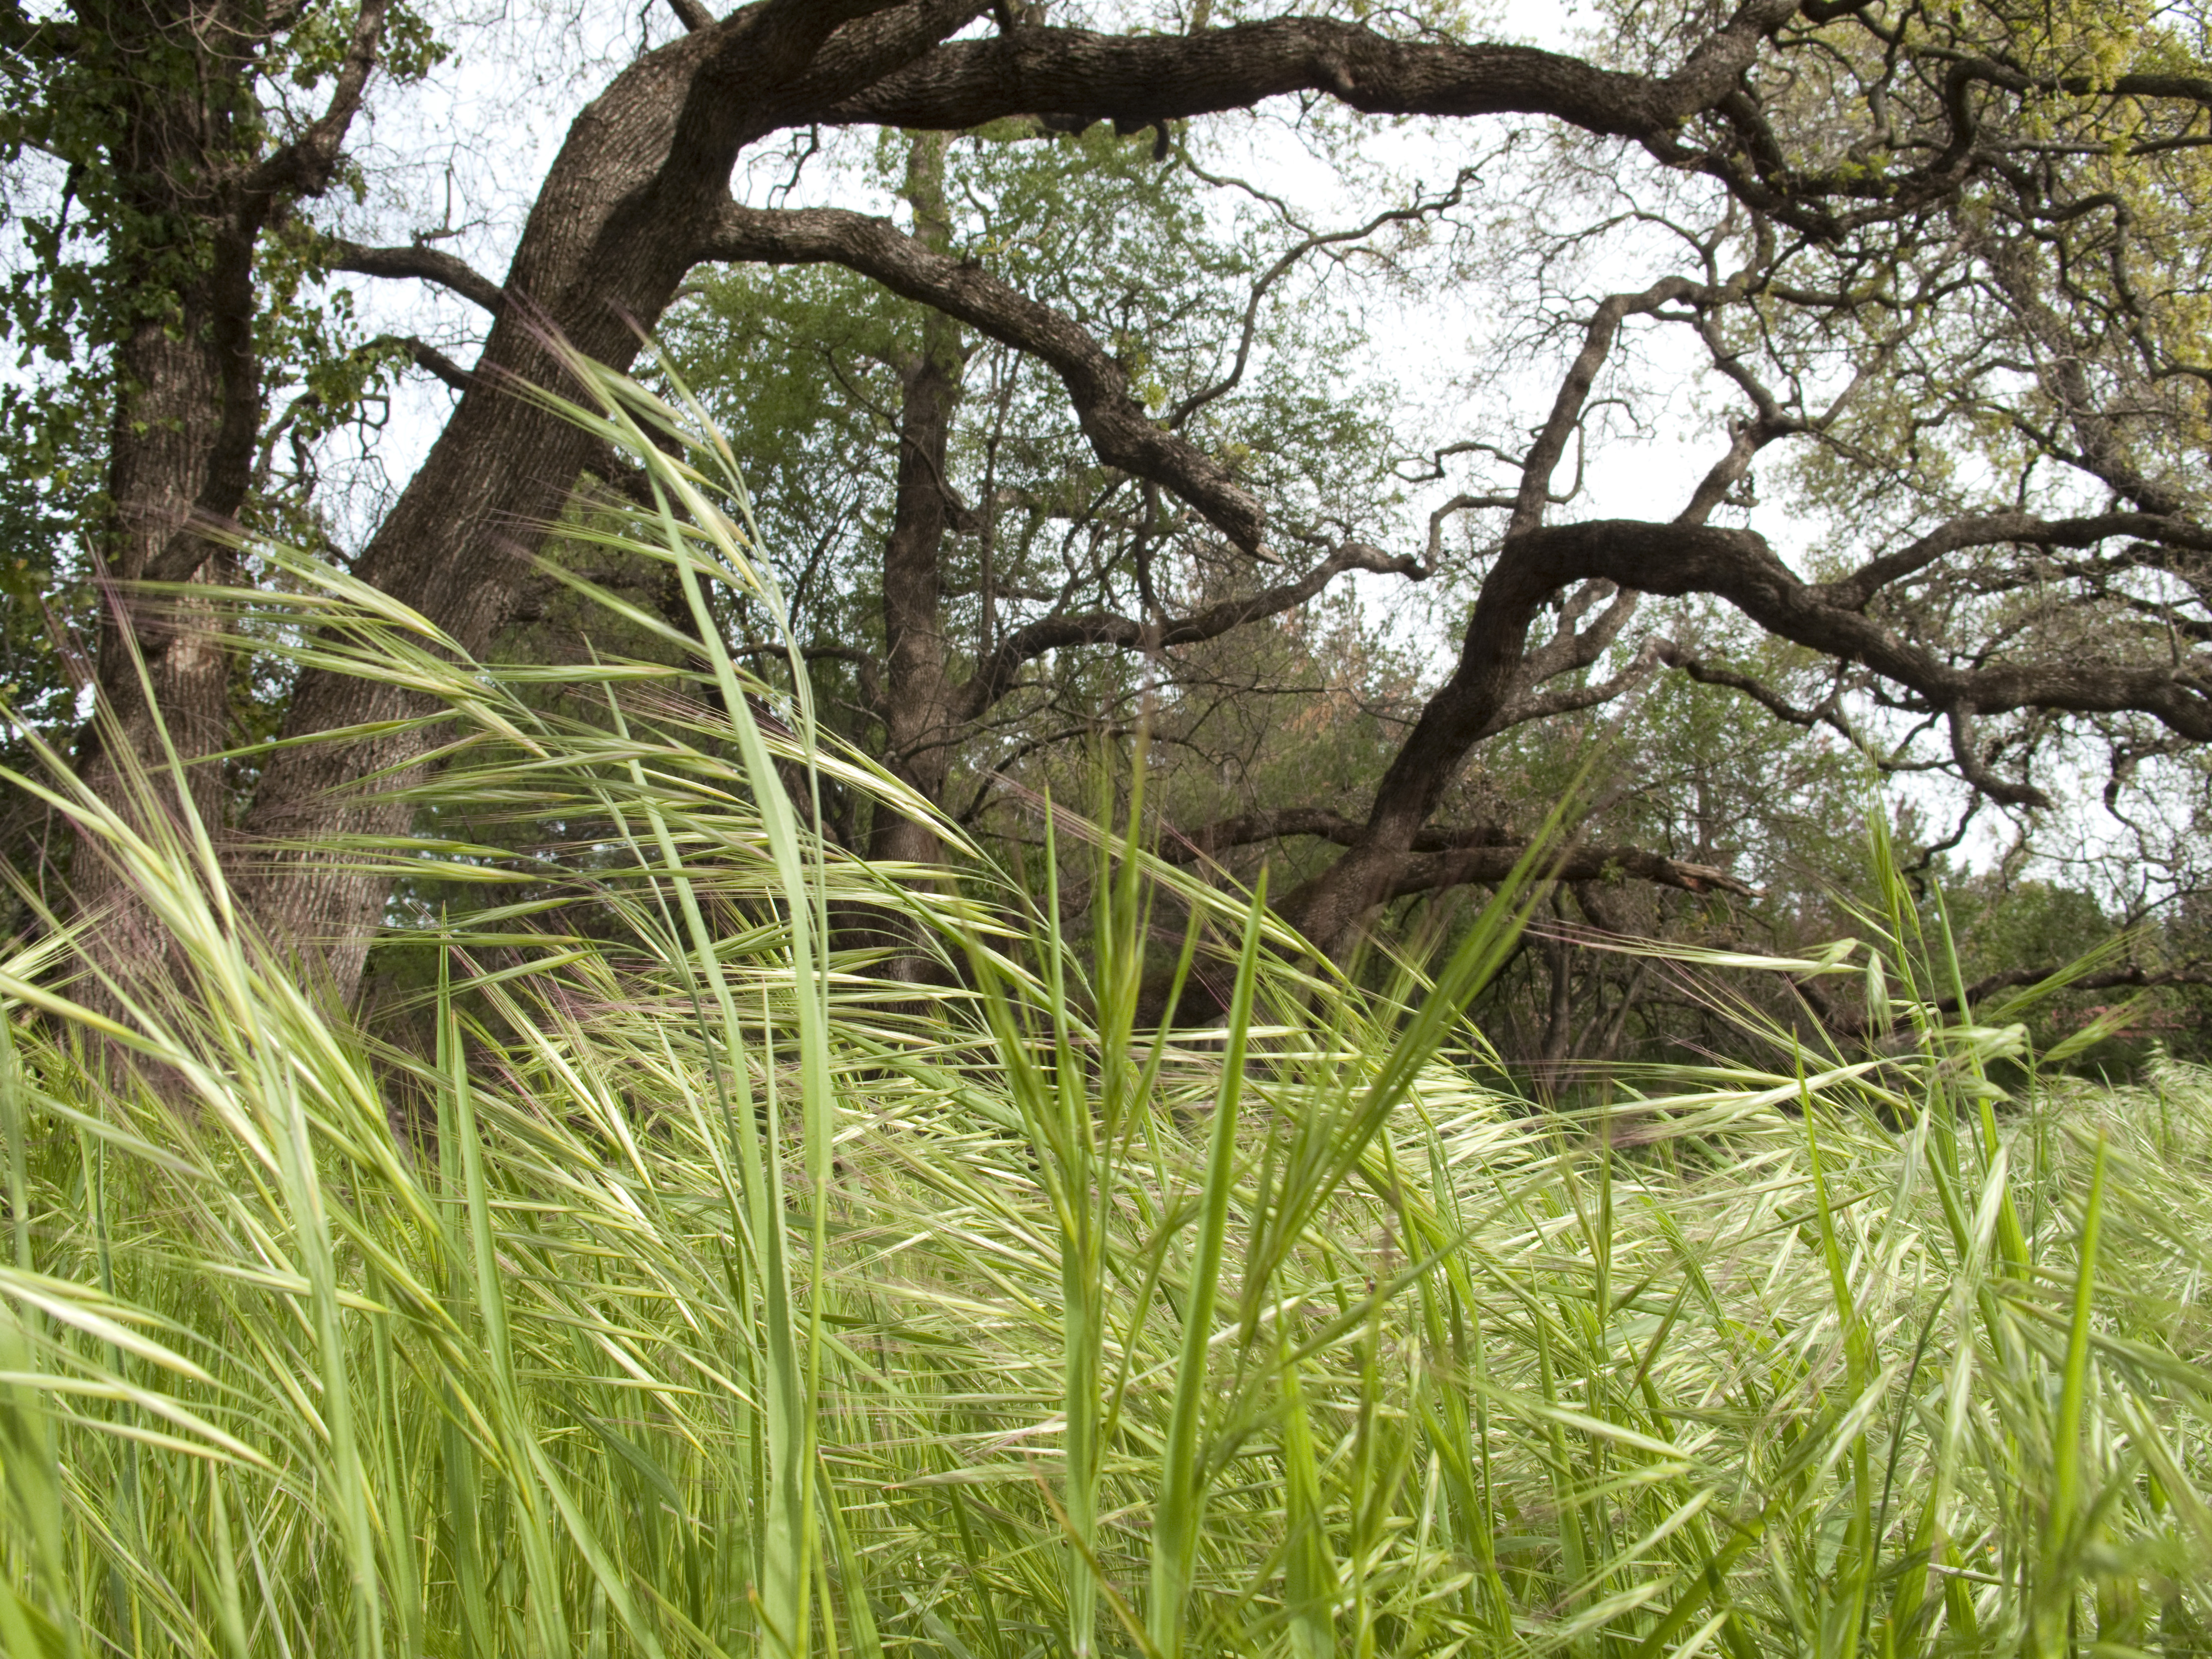
tree, forest, grass, branch, plant, lawn, meadow, leaf, flower, green, jungle, botany, flora, vegetation, woodland, habitat, ecosystem, flowering plant, natural environment, grass family, woody plant, land plant